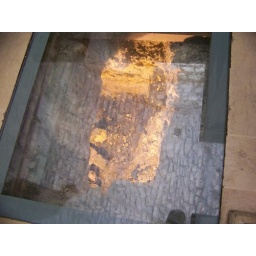
Plexiglass in the floor give a view of the wall beneath the current floor level.